Walter Newell Hill

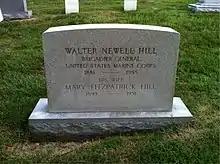
Grave at Arlington National Cemetery

Walter Newell Hill (September 29, 1881 – June 29, 1955) was a highly decorated officer in the United States Marine Corps and a Medal of Honor recipient for his role in the United States occupation of Veracruz. He subsequently served in the Marine Corps for 37 years, including service in Haitian Campaign and World War II.